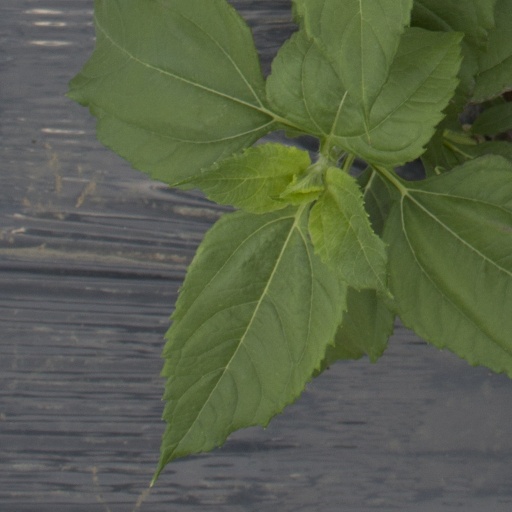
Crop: Jerusalem artichoke